James T. Aubrey

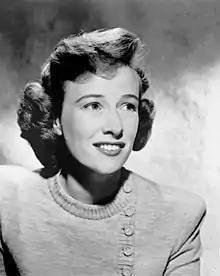
Aubrey's ex-wife, Phyllis Thaxter

During his service in World War II, Aubrey rose to the rank of major and taught military flying to actor James Stewart, who was a licensed civilian pilot. While stationed in Southern California, he met Phyllis Thaxter, an actress signed to MGM, whom he married in November 1944. Thaxter's first role was as Ted Lawson's wife in "Thirty Seconds Over Tokyo" (1944), and her final film was as Martha Kent, in the 1978 "Superman". They had two children, Susan Schuyler "Skye" Aubrey (21 December 1945, Evanston, Illinois to 27 November 2020, DeBary, Florida) and James Watson Aubrey (born 5 January 1953). The couple divorced in 1962.